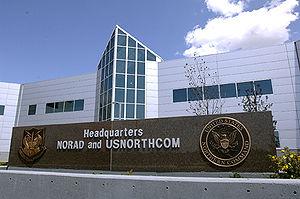
Le United States Northern Command ou NORTHCOM est un des onze Unified Combatant Command dépendant du département de la Défense des États-Unis.
Le Commandement de la défense aérospatiale de l'Amérique du Nord est une organisation américano-canadienne dont la mission est la surveillance de l'espace aérien nord-américain, créée le 1ᵉʳ août 1957 et devenant effective le 12 mai 1958.
Un quartier général, souvent abrégé en QG, est l'endroit où les plus importantes fonctions — sinon toutes — d'une organisation sont concentrées. Le terme est particulièrement utilisé pour les organisations militaires dont les états-majors sont installés dans ces endroits, ainsi que pour les grandes sociétés.